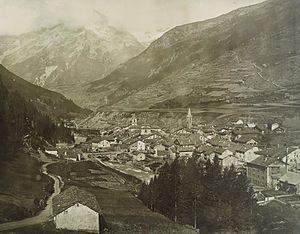
La route des Alpes
La démographie de la Savoie correspond à l'analyse quantitative et qualitative de la population du territoire du département français de la Savoie en région Auvergne-Rhône-Alpes.